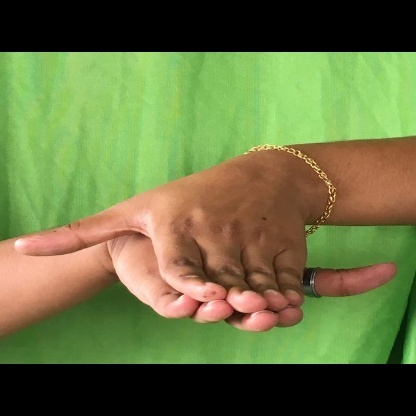
Mudra: Matsya